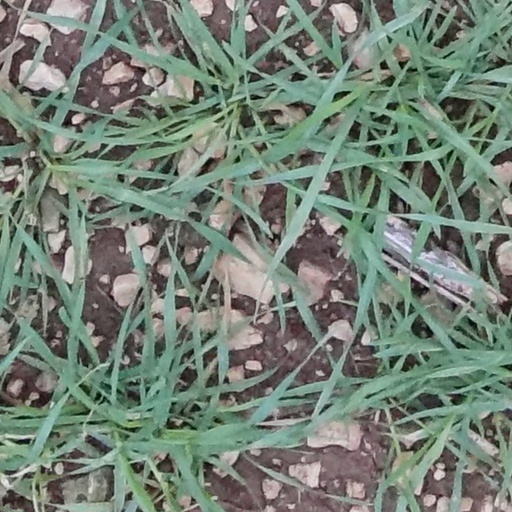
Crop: wheat